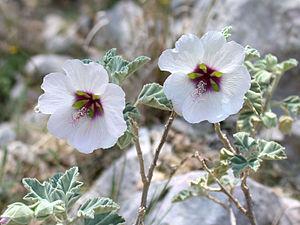
La Lavatère maritime est une plante buissonnante ligneuse vivace de 30 cm à 1,20 m du genre Lavatera et de la famille des Malvacées.
La liste des espèces végétales protégées sur l'ensemble du territoire français métropolitain est une liste officielle définie par le gouvernement français, recensant les espèces végétales protégées sur le territoire métropolitain de la France. Elle a été publiée dans l'arrêté du 20 janvier 1982, lequel a été modifié à trois reprises : par l'arrêté du 31 août 1995, par celui du 14 décembre 2006 et par celui du 23 mai 2013.